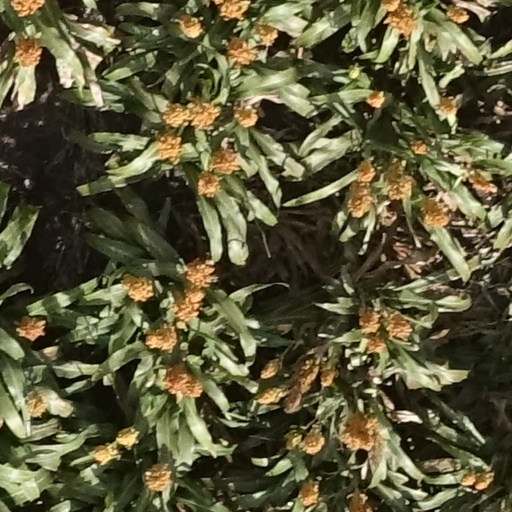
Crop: sorghum